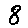
Label: 8